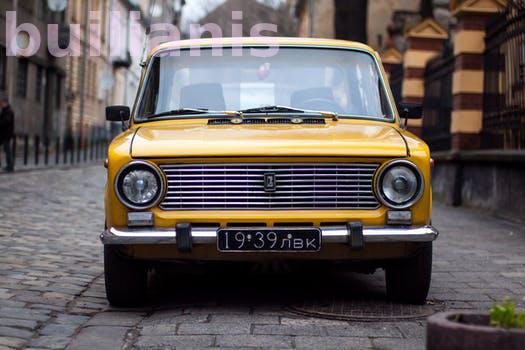
Label: Watermark